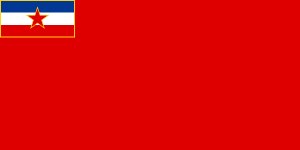
Bosnien-Hercegovinas flag
Den socialistiske republik Bosnien-Hercegovinas flag i Jugoslavien, fra 1945 til 1992
Bosnien-Hercegovinas flag blev indført af den internationale højrepræsentant Carlos Westendorp den 4. februar 1998 i tide til, at det kunne benyttes ved Vinter-OL 1998 i Nagano. Flaget blev indført af det internationale samfunds repræsentant fordi Bosnien-Hercegovinas folkevalgte ikke kunne enes om et flag, som kunne erstatte landets første flag fra 1992. Dette flag, en hvid dug med våbenskjoldet til kong Stefan Tvrtho, var oprindelig valgt som et neutralt og samlende symbol som undgik etniske eller nationale symboler, men blev under krigen 1992-1995 knyttet til den bosniske side.